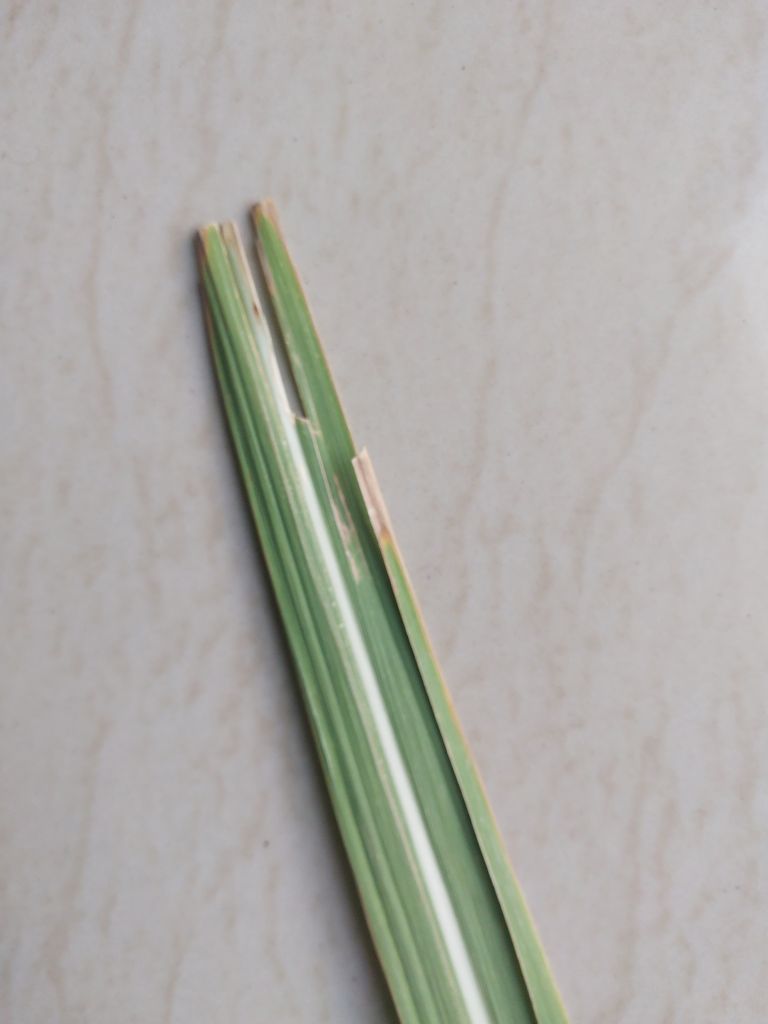
Label: Brown Spot